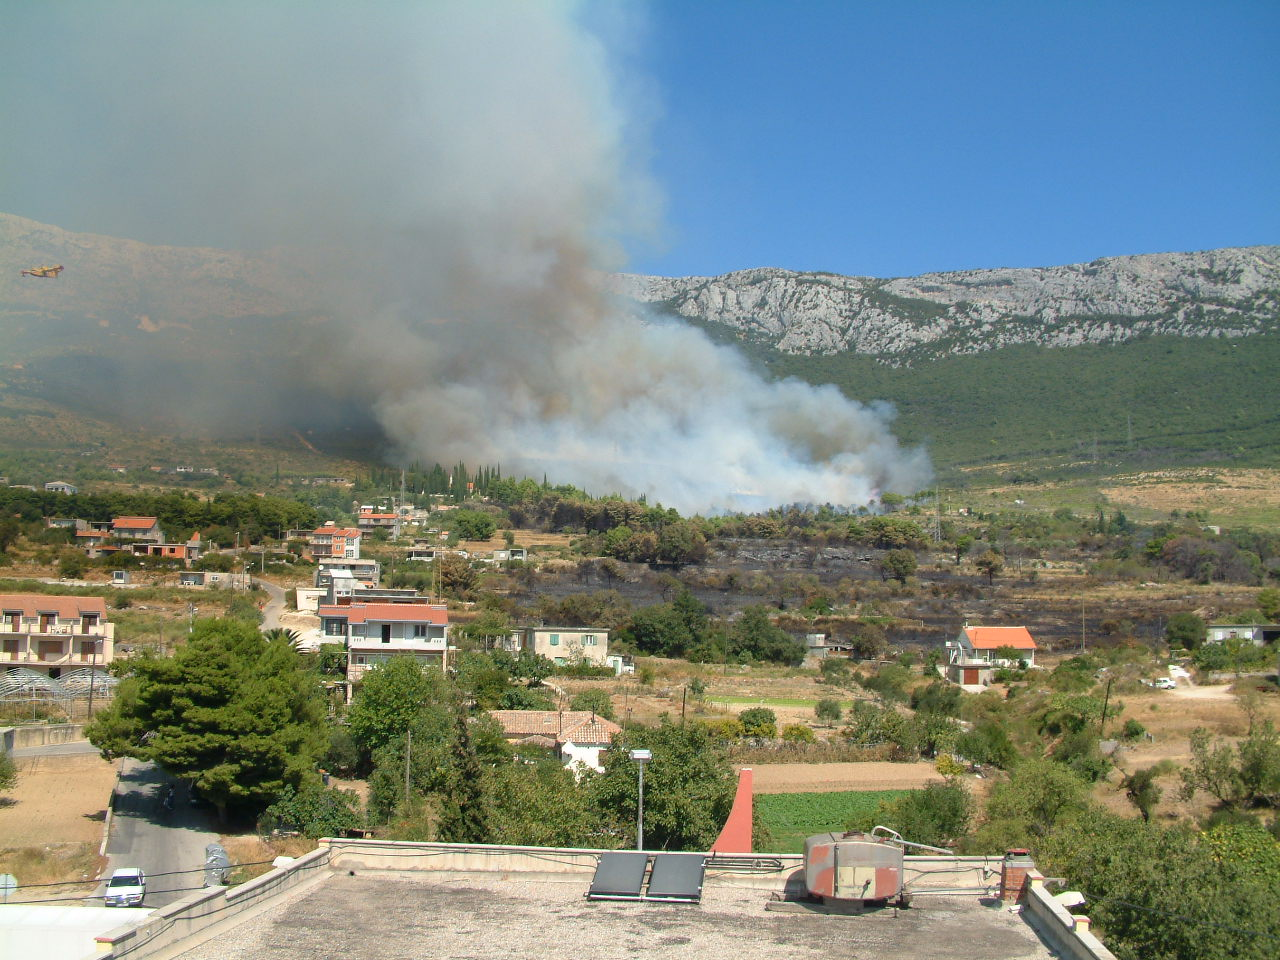
Fire: no
Smoke: yes